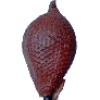
Label: Salak 1